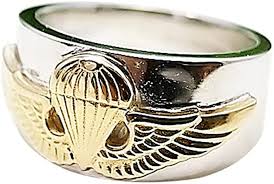
Label: Air Defense